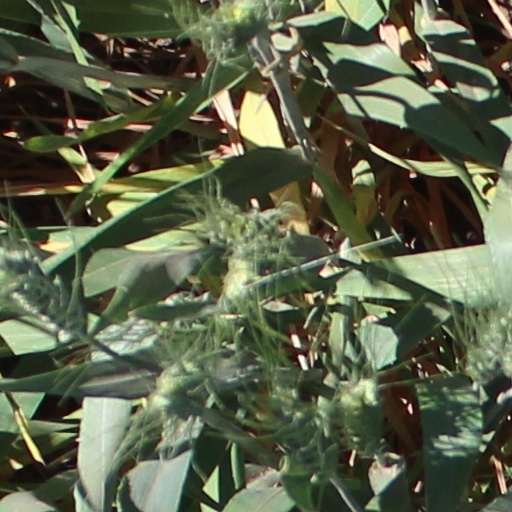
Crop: wheat